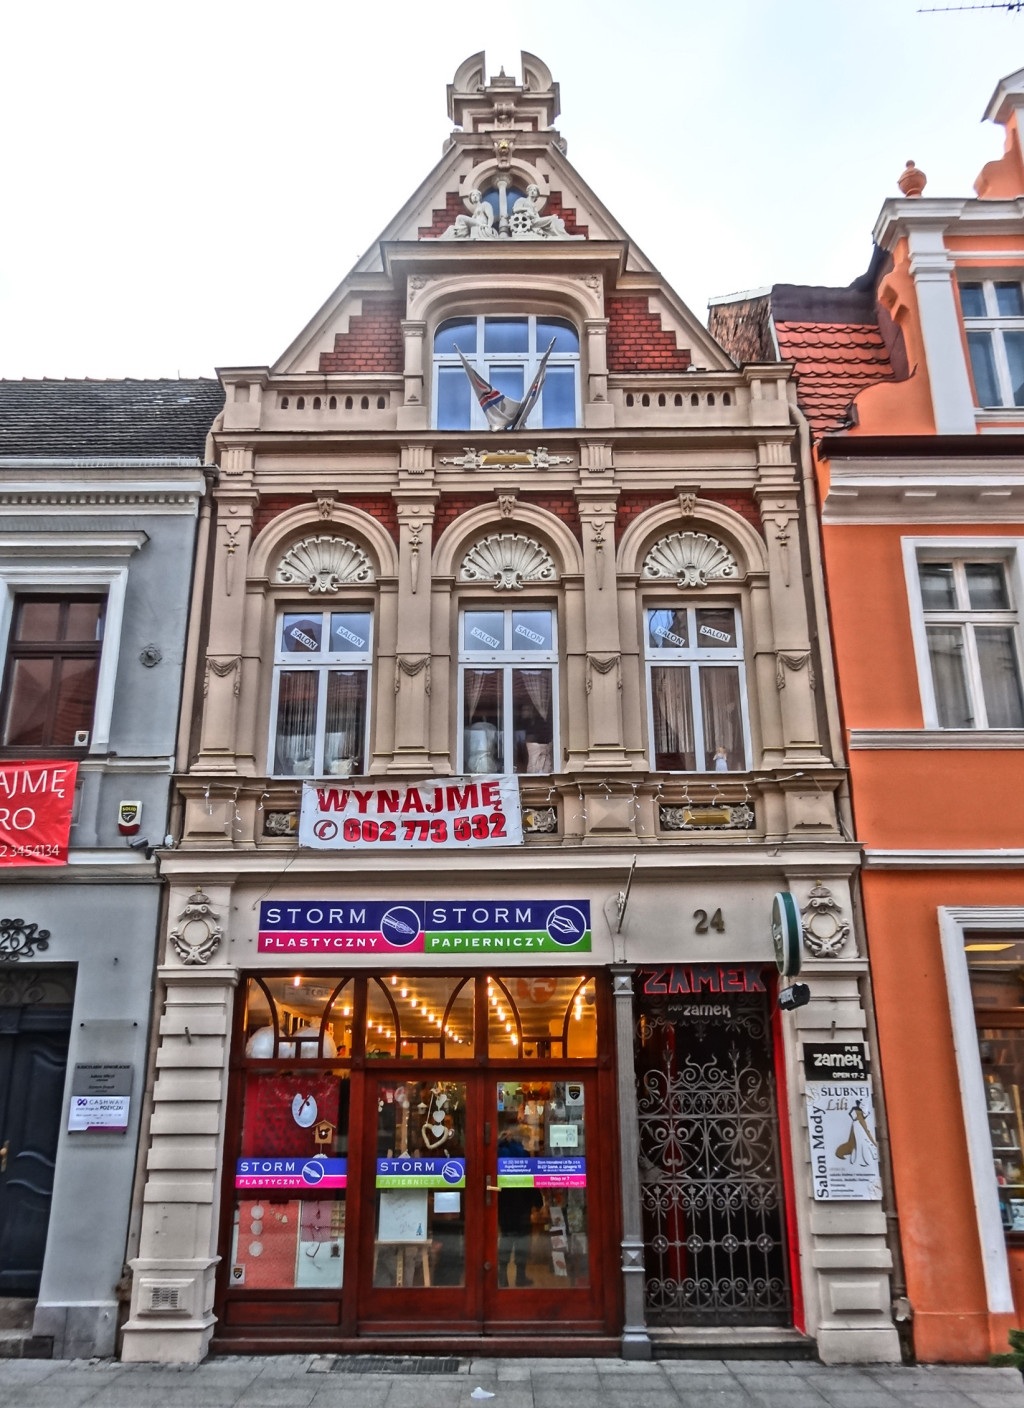
architecture, road, house, town, building, downtown, facade, picturesque, poland, bydgoszcz, dluga street